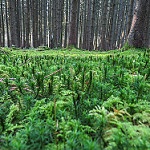
Label: forest